Growth recession

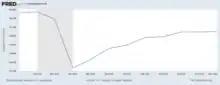
US employment level in 2020

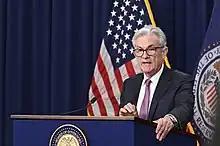
Chairman Jerome Powell at a press conference in July 2022

The NASDAQ (National Association of Securities Dealers Automated Quotations) considers negative GDP (Gross Domestic Product) growth lasting six months or more to be a recession. A growth recession will last for more than a quarter of the year, and despite the negative GDP growth and high unemployment levels, it does not last as long as an official recession and there is still economic growth. An example of this occurred between February 2020 and April 2020, when employment levels dropped to a record high unemployment rate of 14.7 percent. According to the U.S. Bureau of Labor Statistics, this is the highest unemployment rate on record since January 1948. However, despite GDP growth and employment levels dropping for only two months, this short period of time is referred to as the COVID-19 Recession.